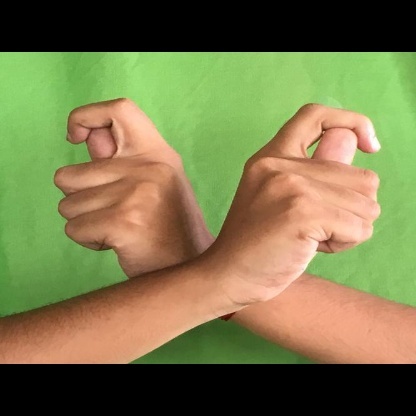
Mudra: Berunda